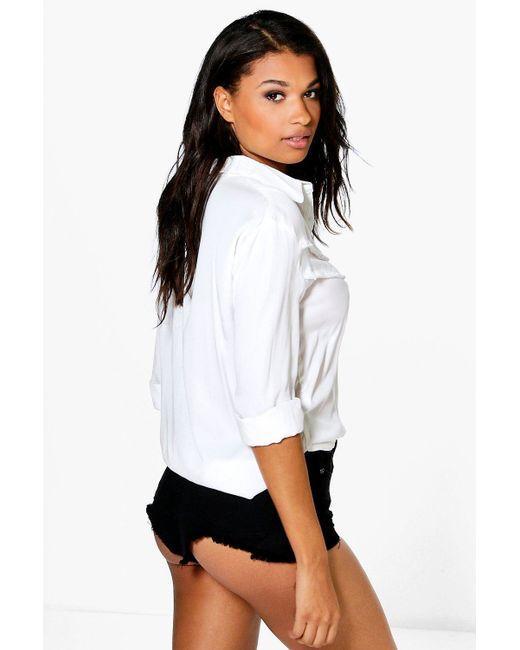
Langärmliges weißes T-Shirt für Bürokleidung für Damen